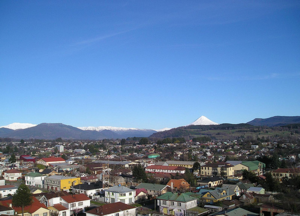
Curacautín est une ville et commune du Chili de la Province de Malleco, elle-même située dans la Région de l'Araucanie. En 2012, la population de la commune s'élevait à 16 508 habitants. La superficie de la commune est de 1 664 km².